Subaru Legacy (first generation)

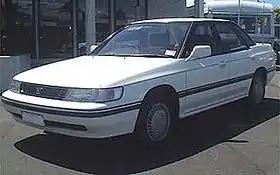
Facelift Isuzu Aska

The front turn signals were relocated from underneath the bumper on US versions to their new location next to the headlights, as in the Japanese, Australian and European versions. Side repeater lenses were also added to the US version, but they were used as side marker lights and not turn signal repeaters.